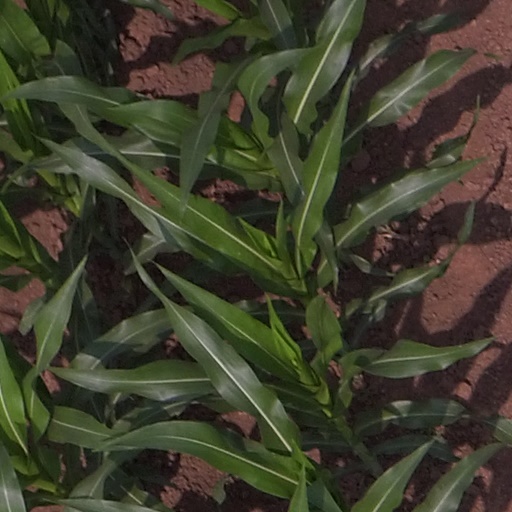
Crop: maize; corn